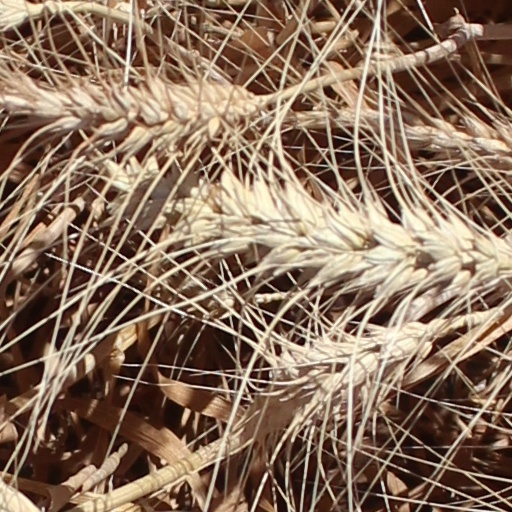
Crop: wheat